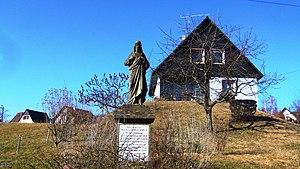
Thanvillé est une commune française, située dans le département du Bas-Rhin, en région Grand Est.